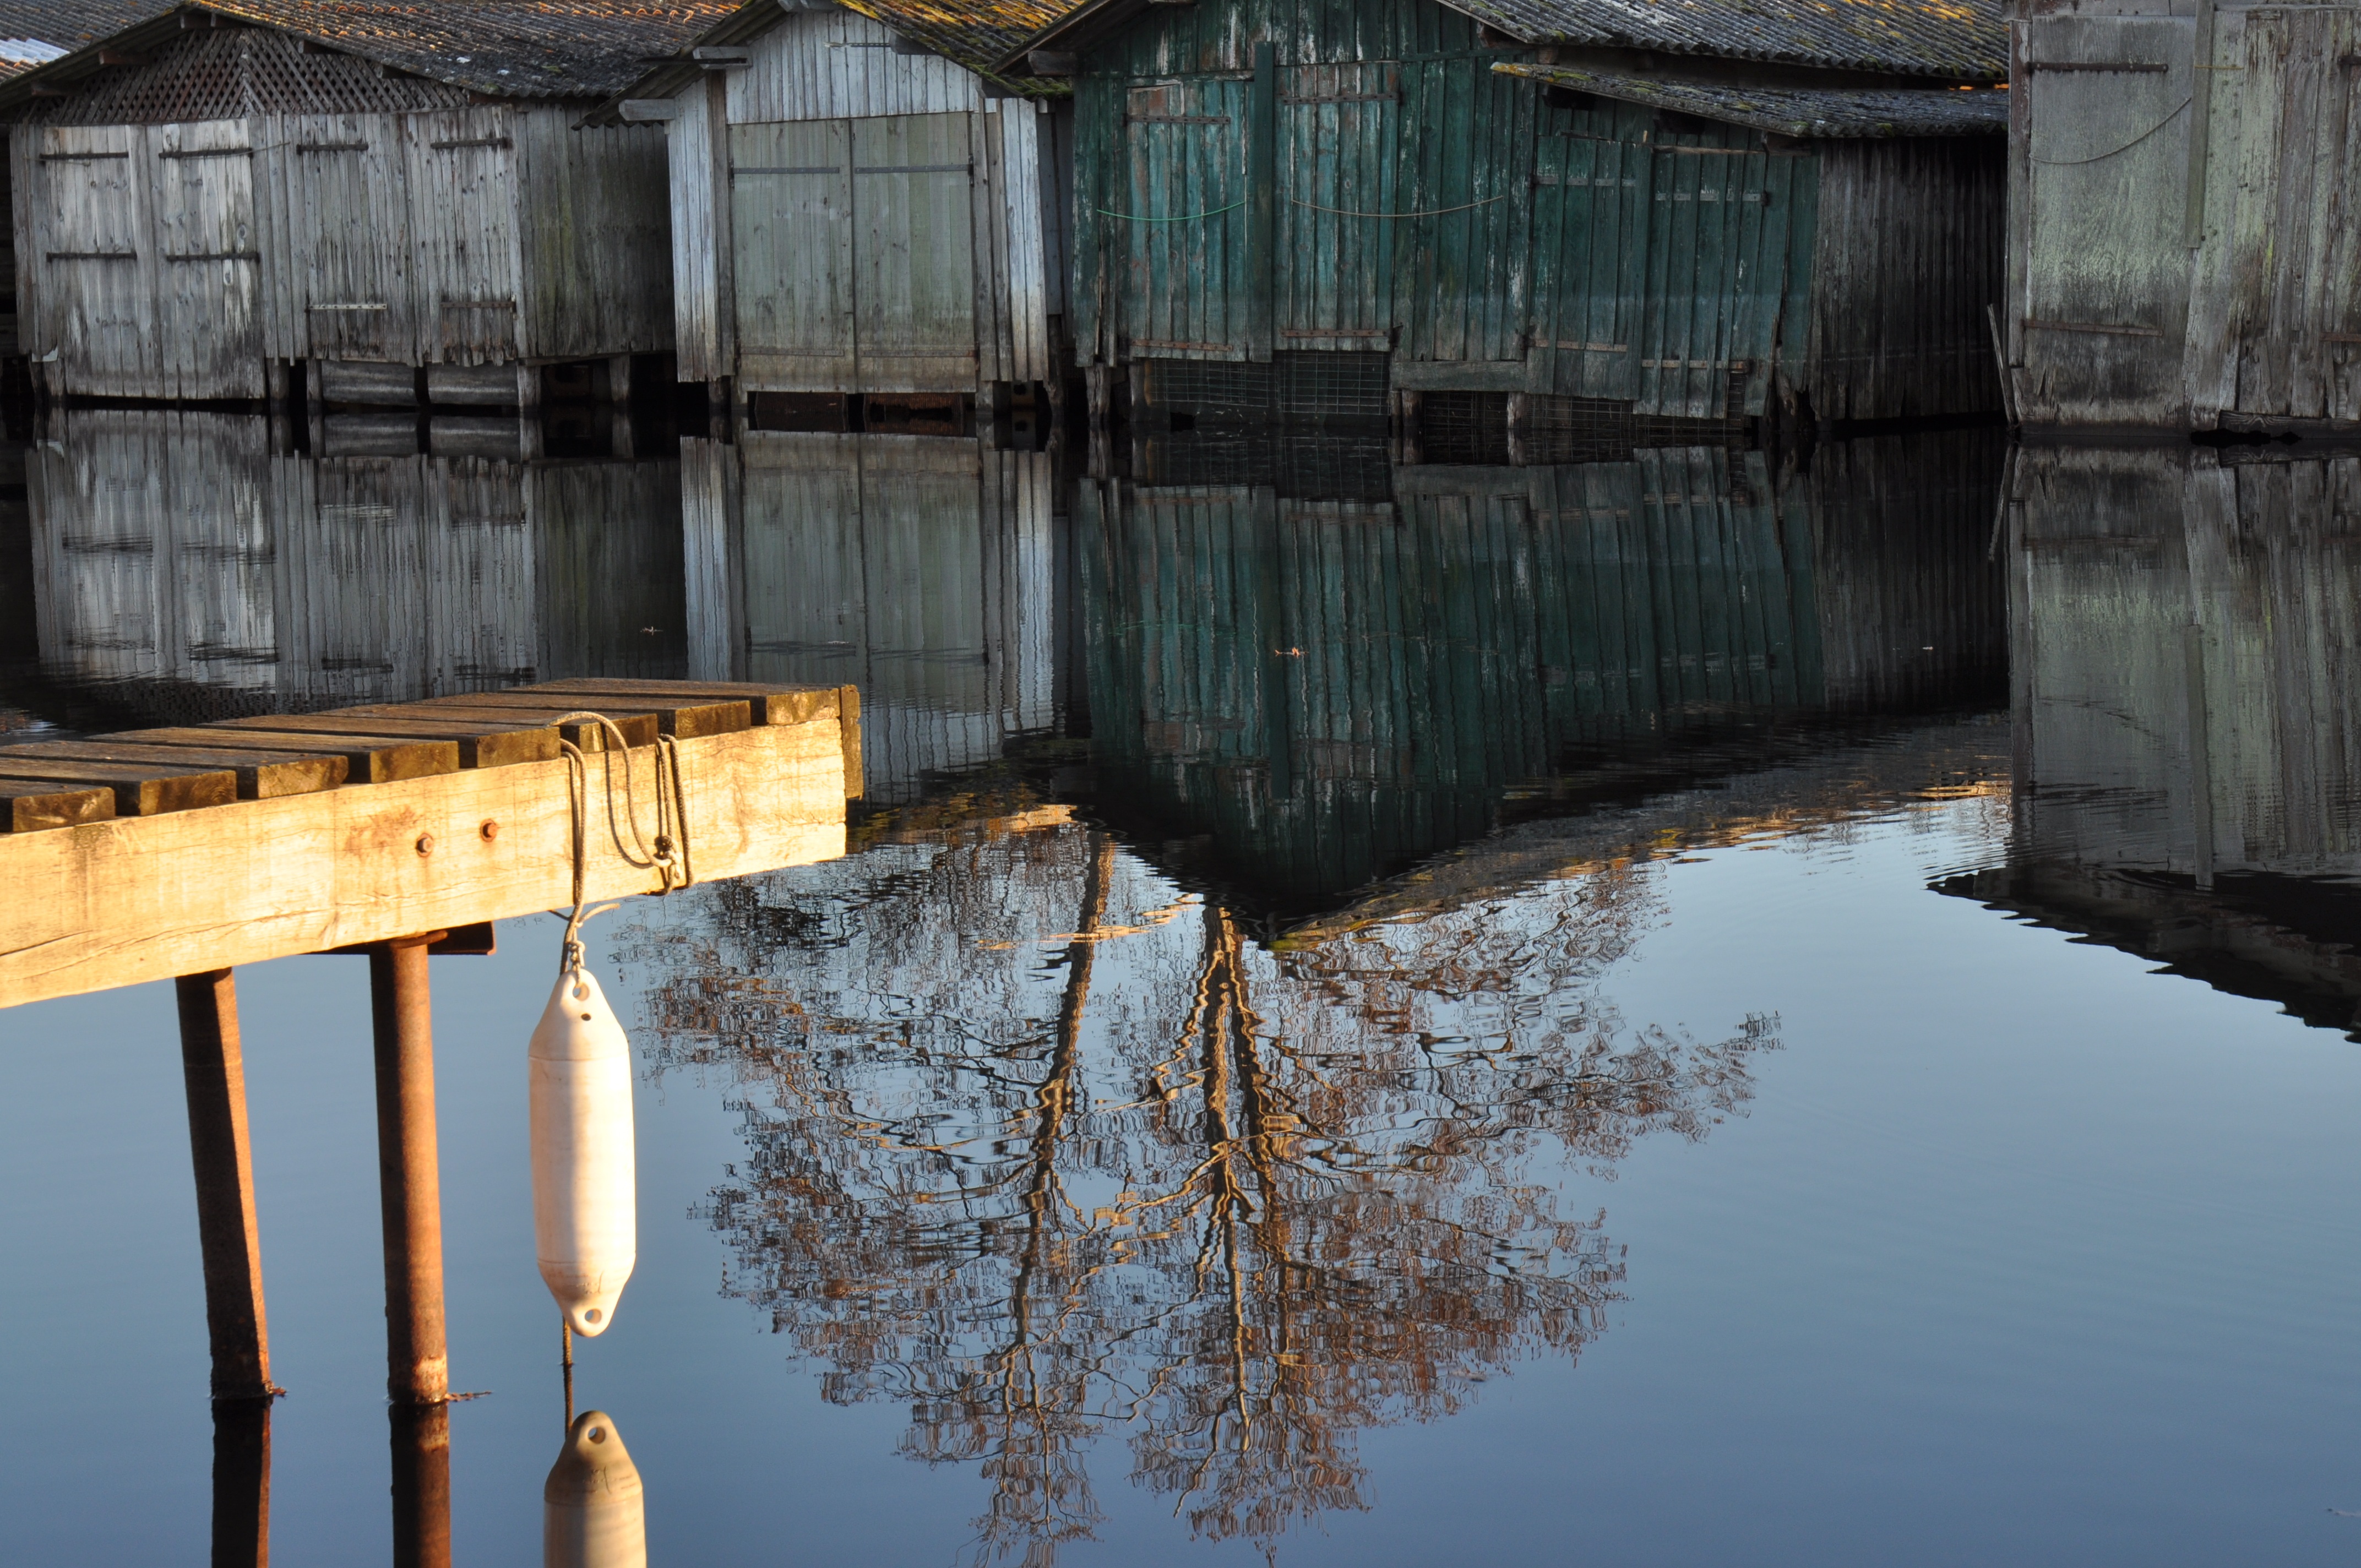
water, nature, winter, rope, mooring, wood, boat, house, pier, pond, france, wild, ice, reflection, garage, landes